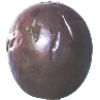
Label: Passion Fruit 1